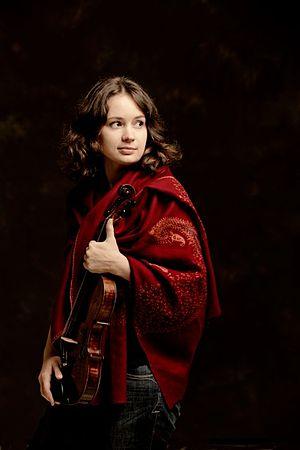
Patricia Kopatchinskaja est une violoniste moldave, suisse et autrichienne de musique classique.